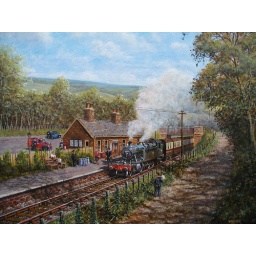
A country branch train arrives in time to coincide with the Post Office van